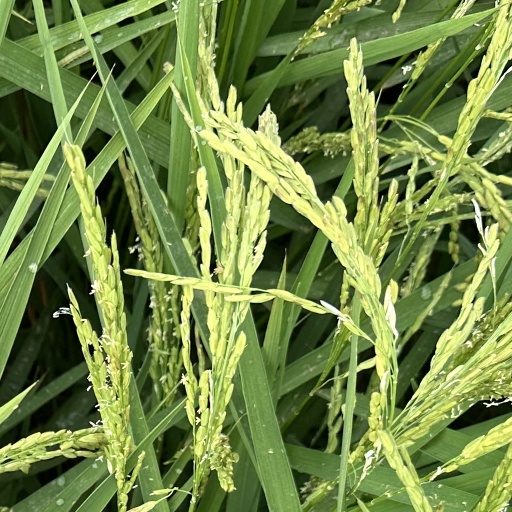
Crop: rice